Bist Chahardah

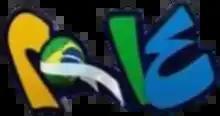

Bist Chahardah was a live TV show covering the 2014 FIFA World Cup in Brazil. The program was produced by Adel Ferdosipour and hosted by Adel Ferdosipour, Reza Javdani and Mohammad Hossein Misaghi. This program was the most watched Iran media program for the 2014 FIFA World Cup. Bist Chahardah started working on 9 June 2014 and ended on 13 July 2014 with the end of the 2014 FIFA World Cup.